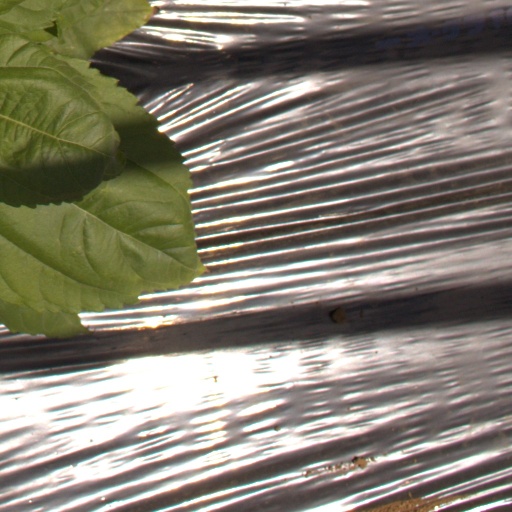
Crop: Jerusalem artichoke